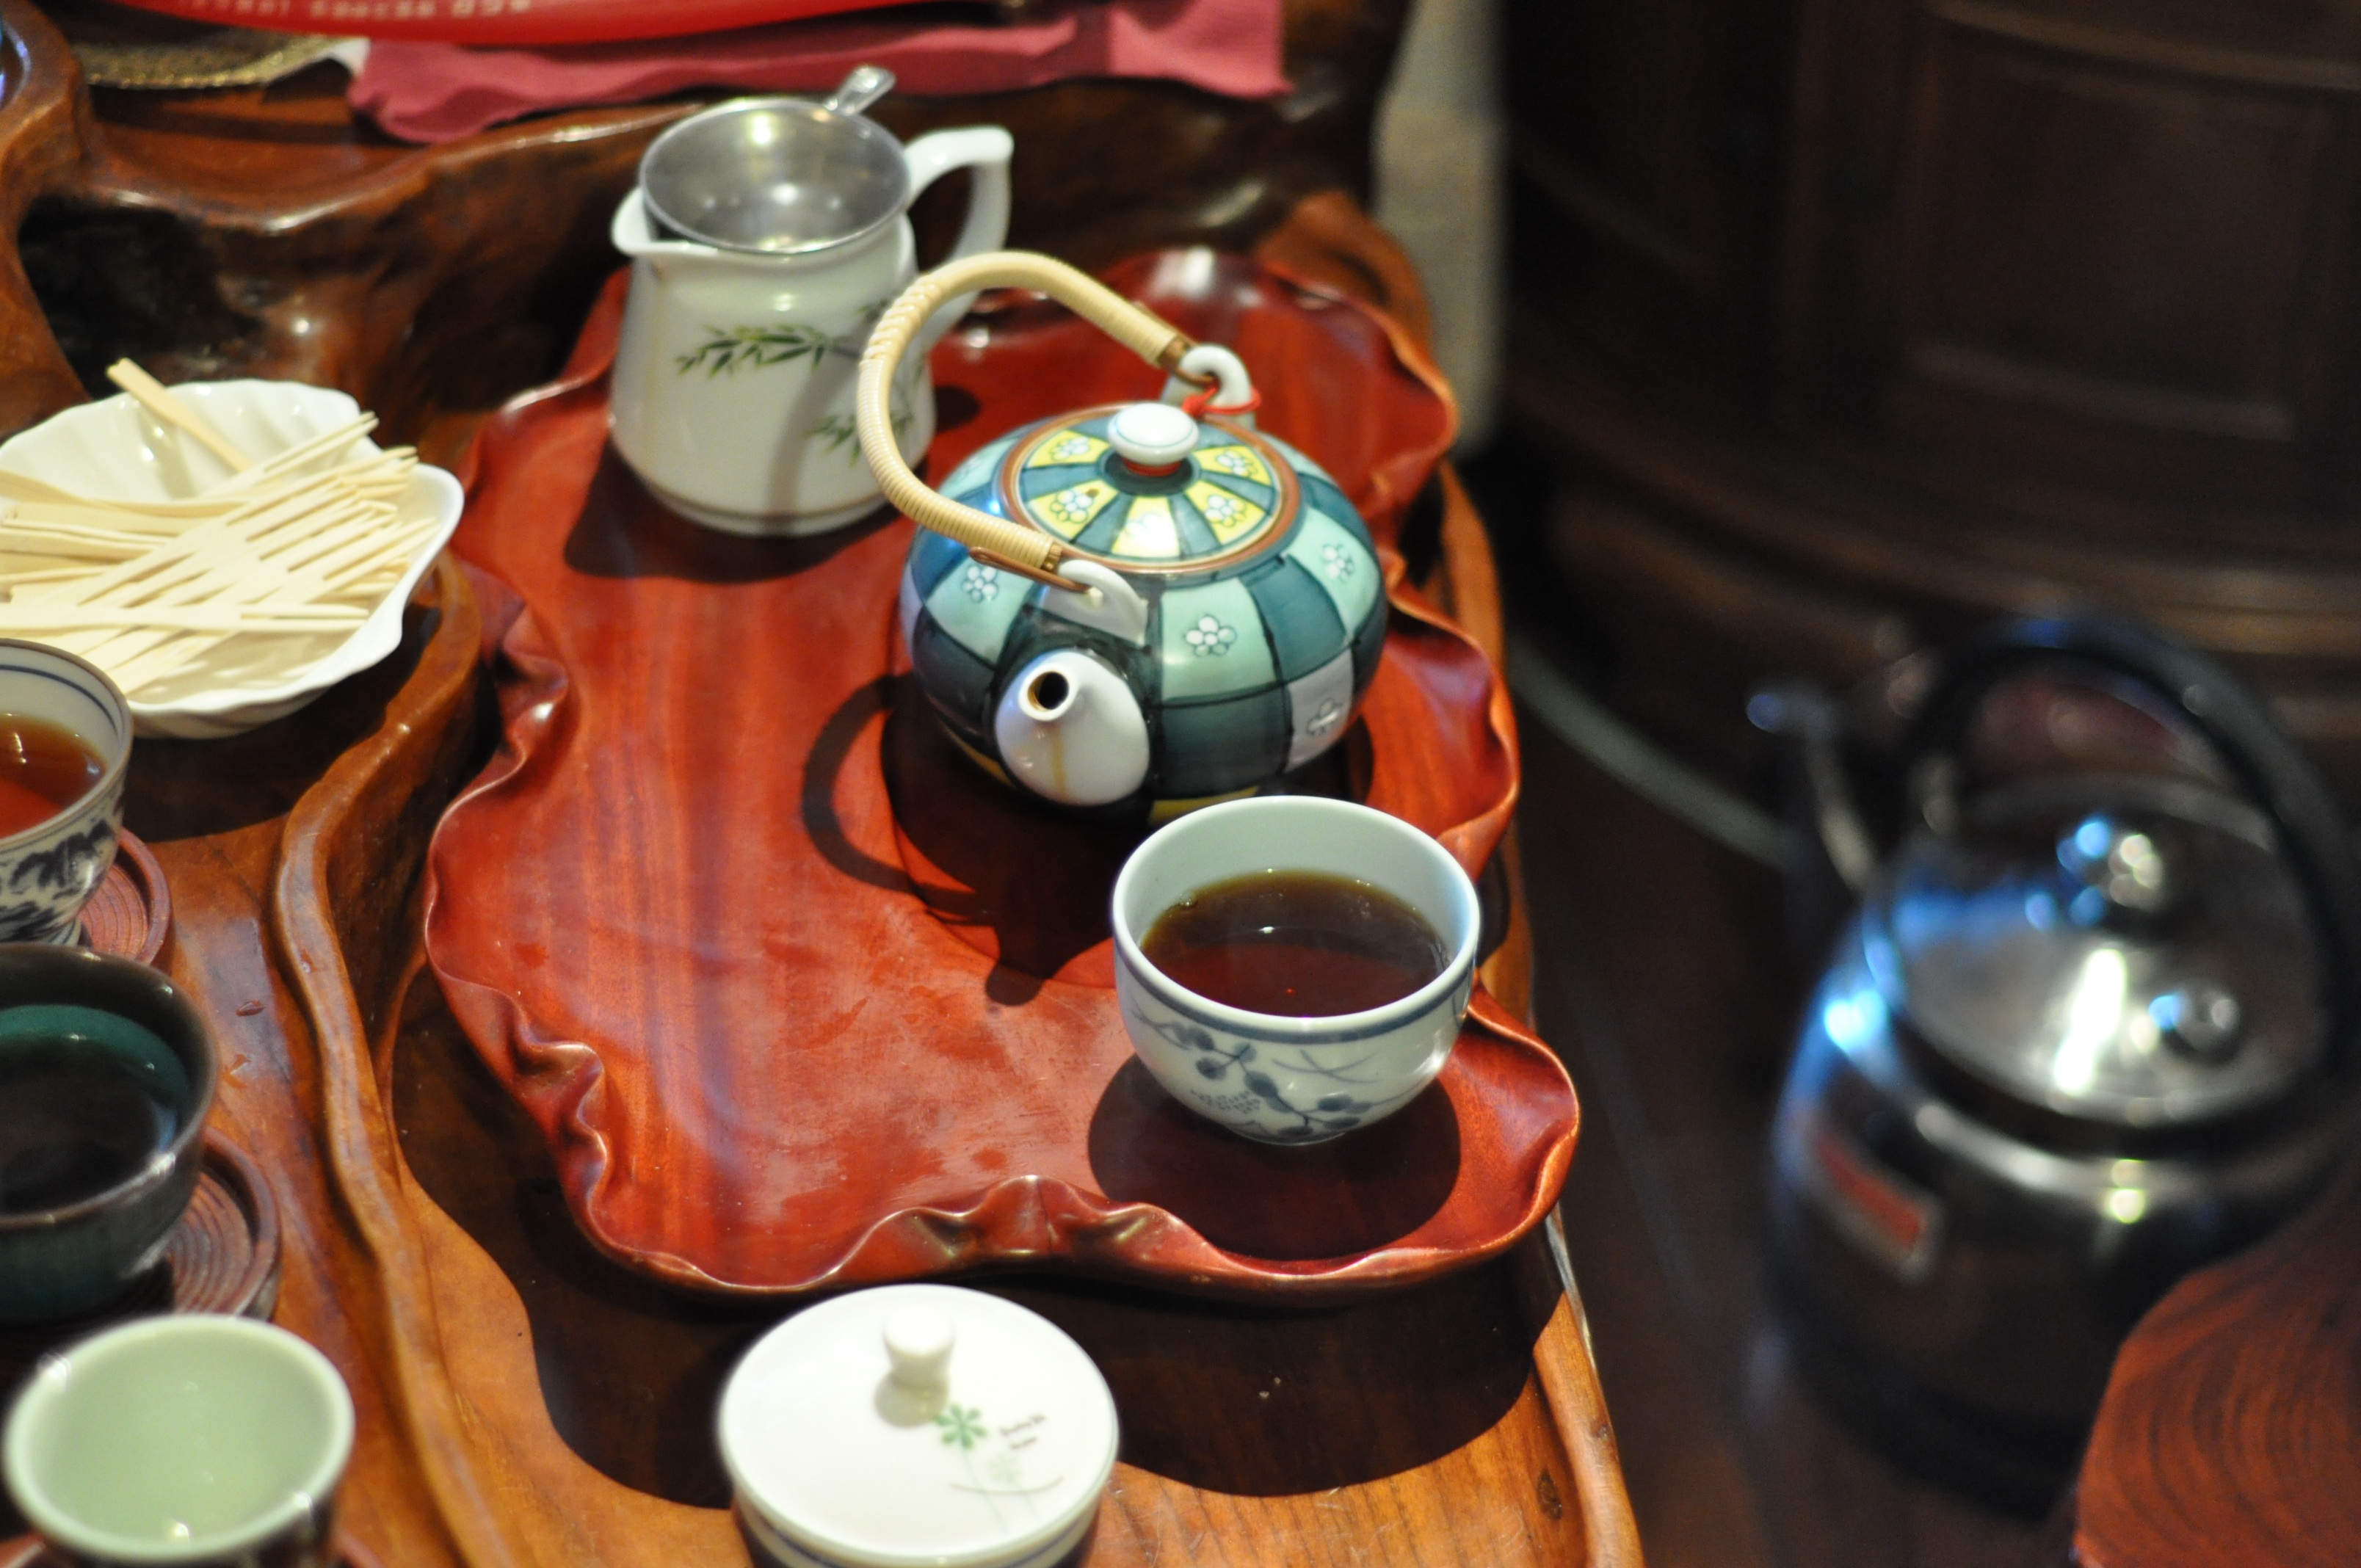
tea, meal, food, color, drink, tea set, sense, tea ceremony